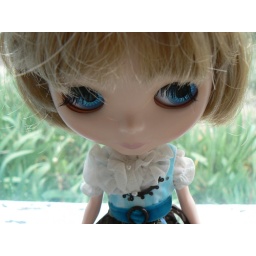
A tom boy and always in such disarray and yet she is the sweetest young girl you will ever meet!